William George Torr

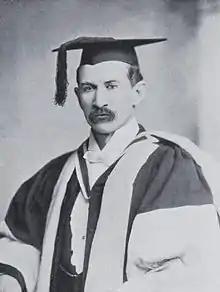
Torr in 1901

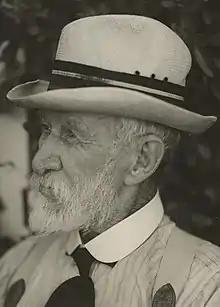
Torr in 1937

William George Torr MA, BCL, LLD (29 March 1853 – 13 September 1939), often referred to as "Old Oxford", was a religious educator in South Australia.